The Veil (South Korean TV series)

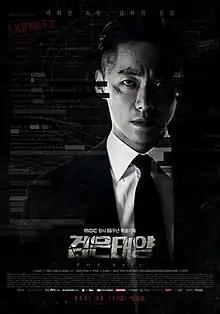
Promotional poster

The Veil is a 2021 South Korean television series starring Namkoong Min, Park Ha-sun, and Kim Ji-eun. Its screenplay, written by Park Seok-ho, won the 2018 MBC Drama Screenplay Contest. It aired on MBC TV from September 17 to October 23, 2021, every Friday and Saturday at 22:00 (KST).